South Side Masonic Lodge No. 1114

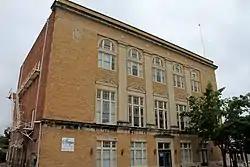
Masonic Lodge in 2012

The Southside Masonic Lodge No. 1114 is a Masonic Lodge located in Fort Worth, Texas. The lodge was chartered on December 6, 1915, by the Grand Lodge of Texas, Ancient, Free & Accepted Masons. It was the fifth Masonic lodge in the city of Fort Worth chartered by the Grand Lodge of Texas, and its success in following decades was due to the growth of the south side of the city.